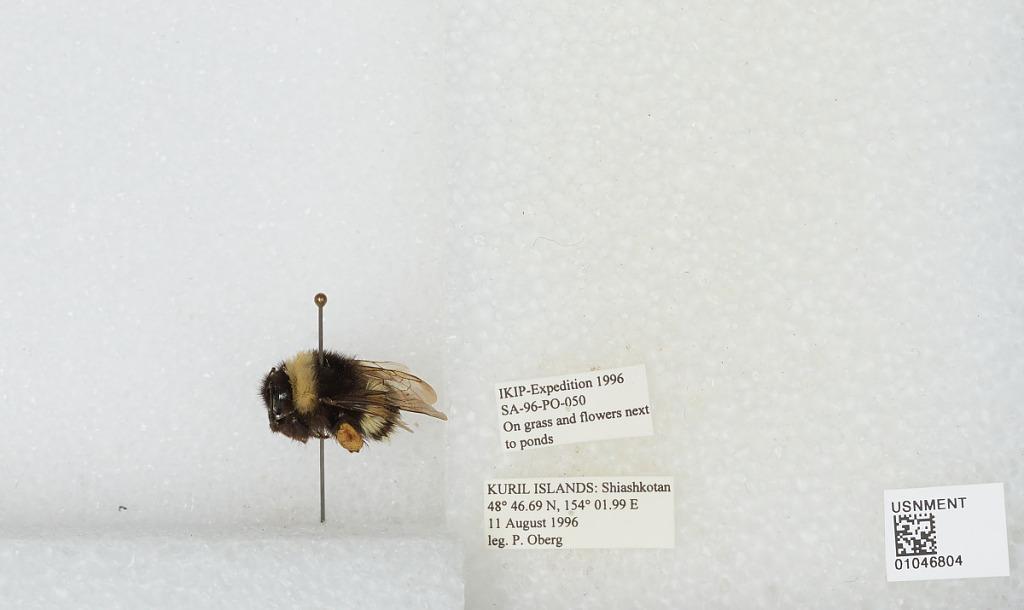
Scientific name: Bombus sp.
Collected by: P. Oberg
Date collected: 1996-8-11
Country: Russia
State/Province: Sakhalin
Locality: Kuril Islands, Shiashkotan Island
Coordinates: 48.7781, 154.033